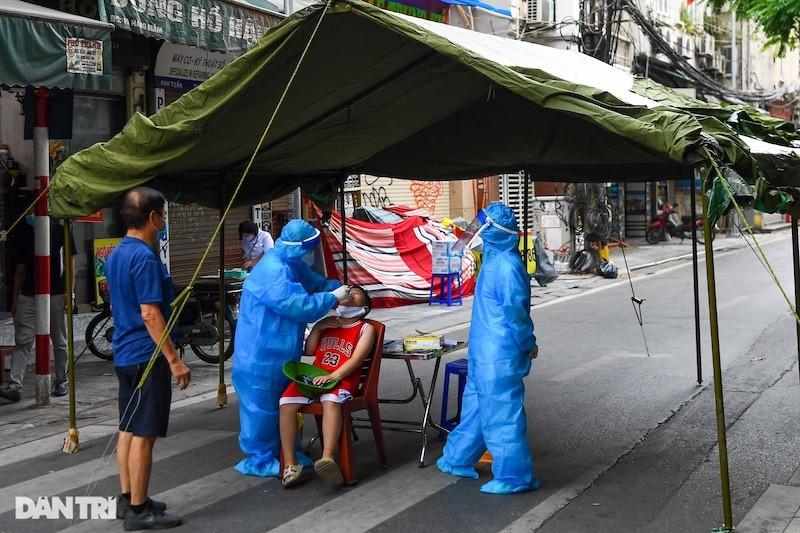
có một đứa bé mặc áo đỏ đang được các nhân viên kiểm tra covid